Basil Rodzianko

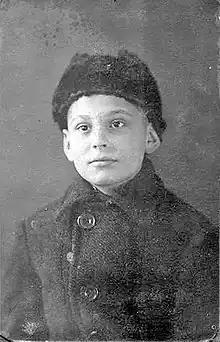

He was born on May 22, 1915, in the family estate of Otrada, which was located near the village of Popasnoye in Novomoskovsky Uyezd, Yekaterinoslav Governorate. His father, Mikhail Rodzianko (1884–1956), was a graduate of Moscow University, while his grandfather, Mikhail Rodzianko, was chairman of the 3rd and 4th State Duma of the Russian Empire. This relationship played an extremely important role in the fate of the future Bishop Basil. Vladimir's mother is Elizaveta Rodzianko, born Baroness Meyendorff (1883–1985). Protopresbyter John Meyendorff was his second cousin on his mother's side.